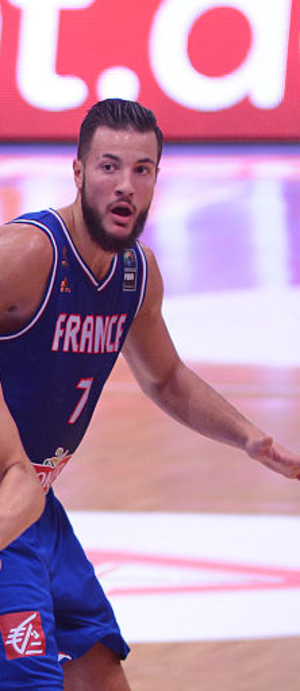
L'Élan sportif chalonnais est un club professionnel français de basket-ball appartenant à l'élite du championnat de France. Il est basé dans la ville de Chalon-sur-Saône en Saône-et-Loire. Le club évolue actuellement au Colisée, une salle d'une capacité de 4 000 places assises depuis 2001 puis 5 000 places assises en 2012 puis 4 948 places en 2015 et finalement 4 540 places en 2017. Auparavant, l'Élan chalonnais jouait à la Maison des sports depuis 1970.